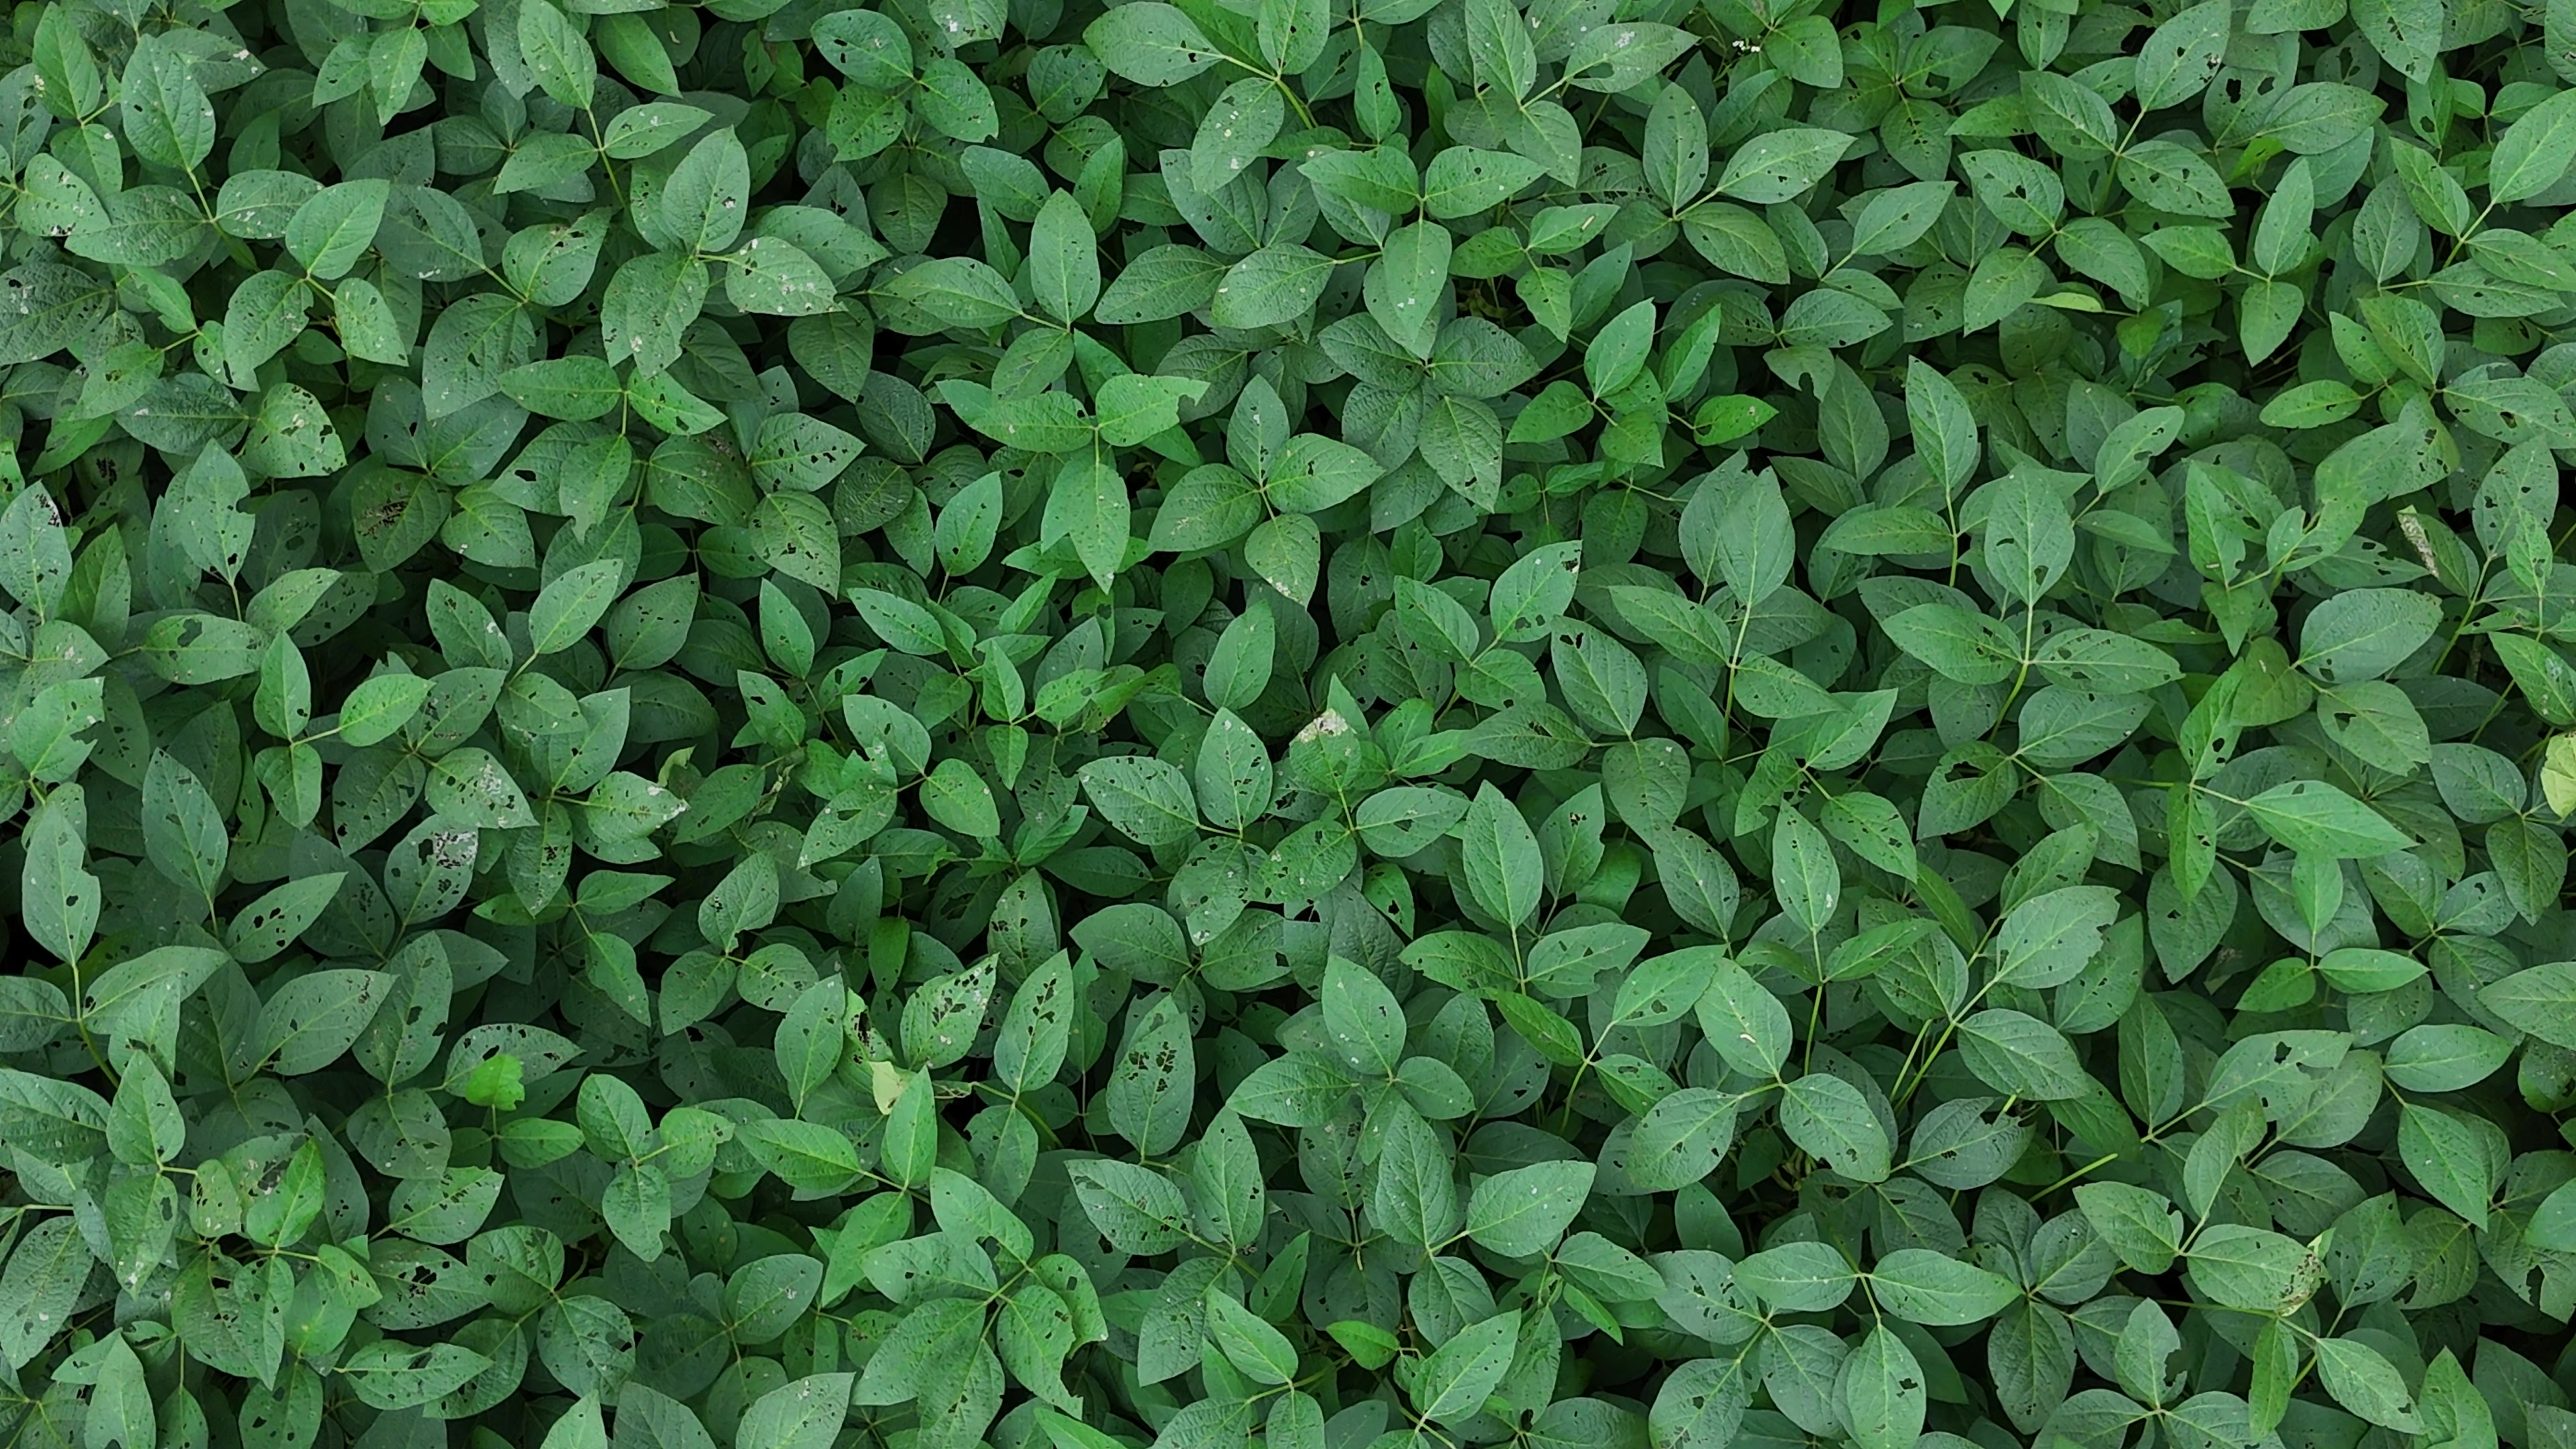
Label: Semilooper_Pest